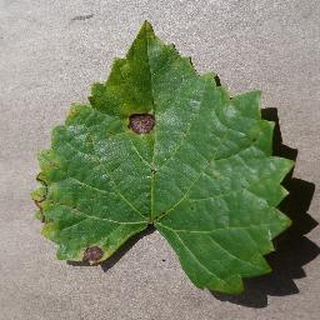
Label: grape_black_rot